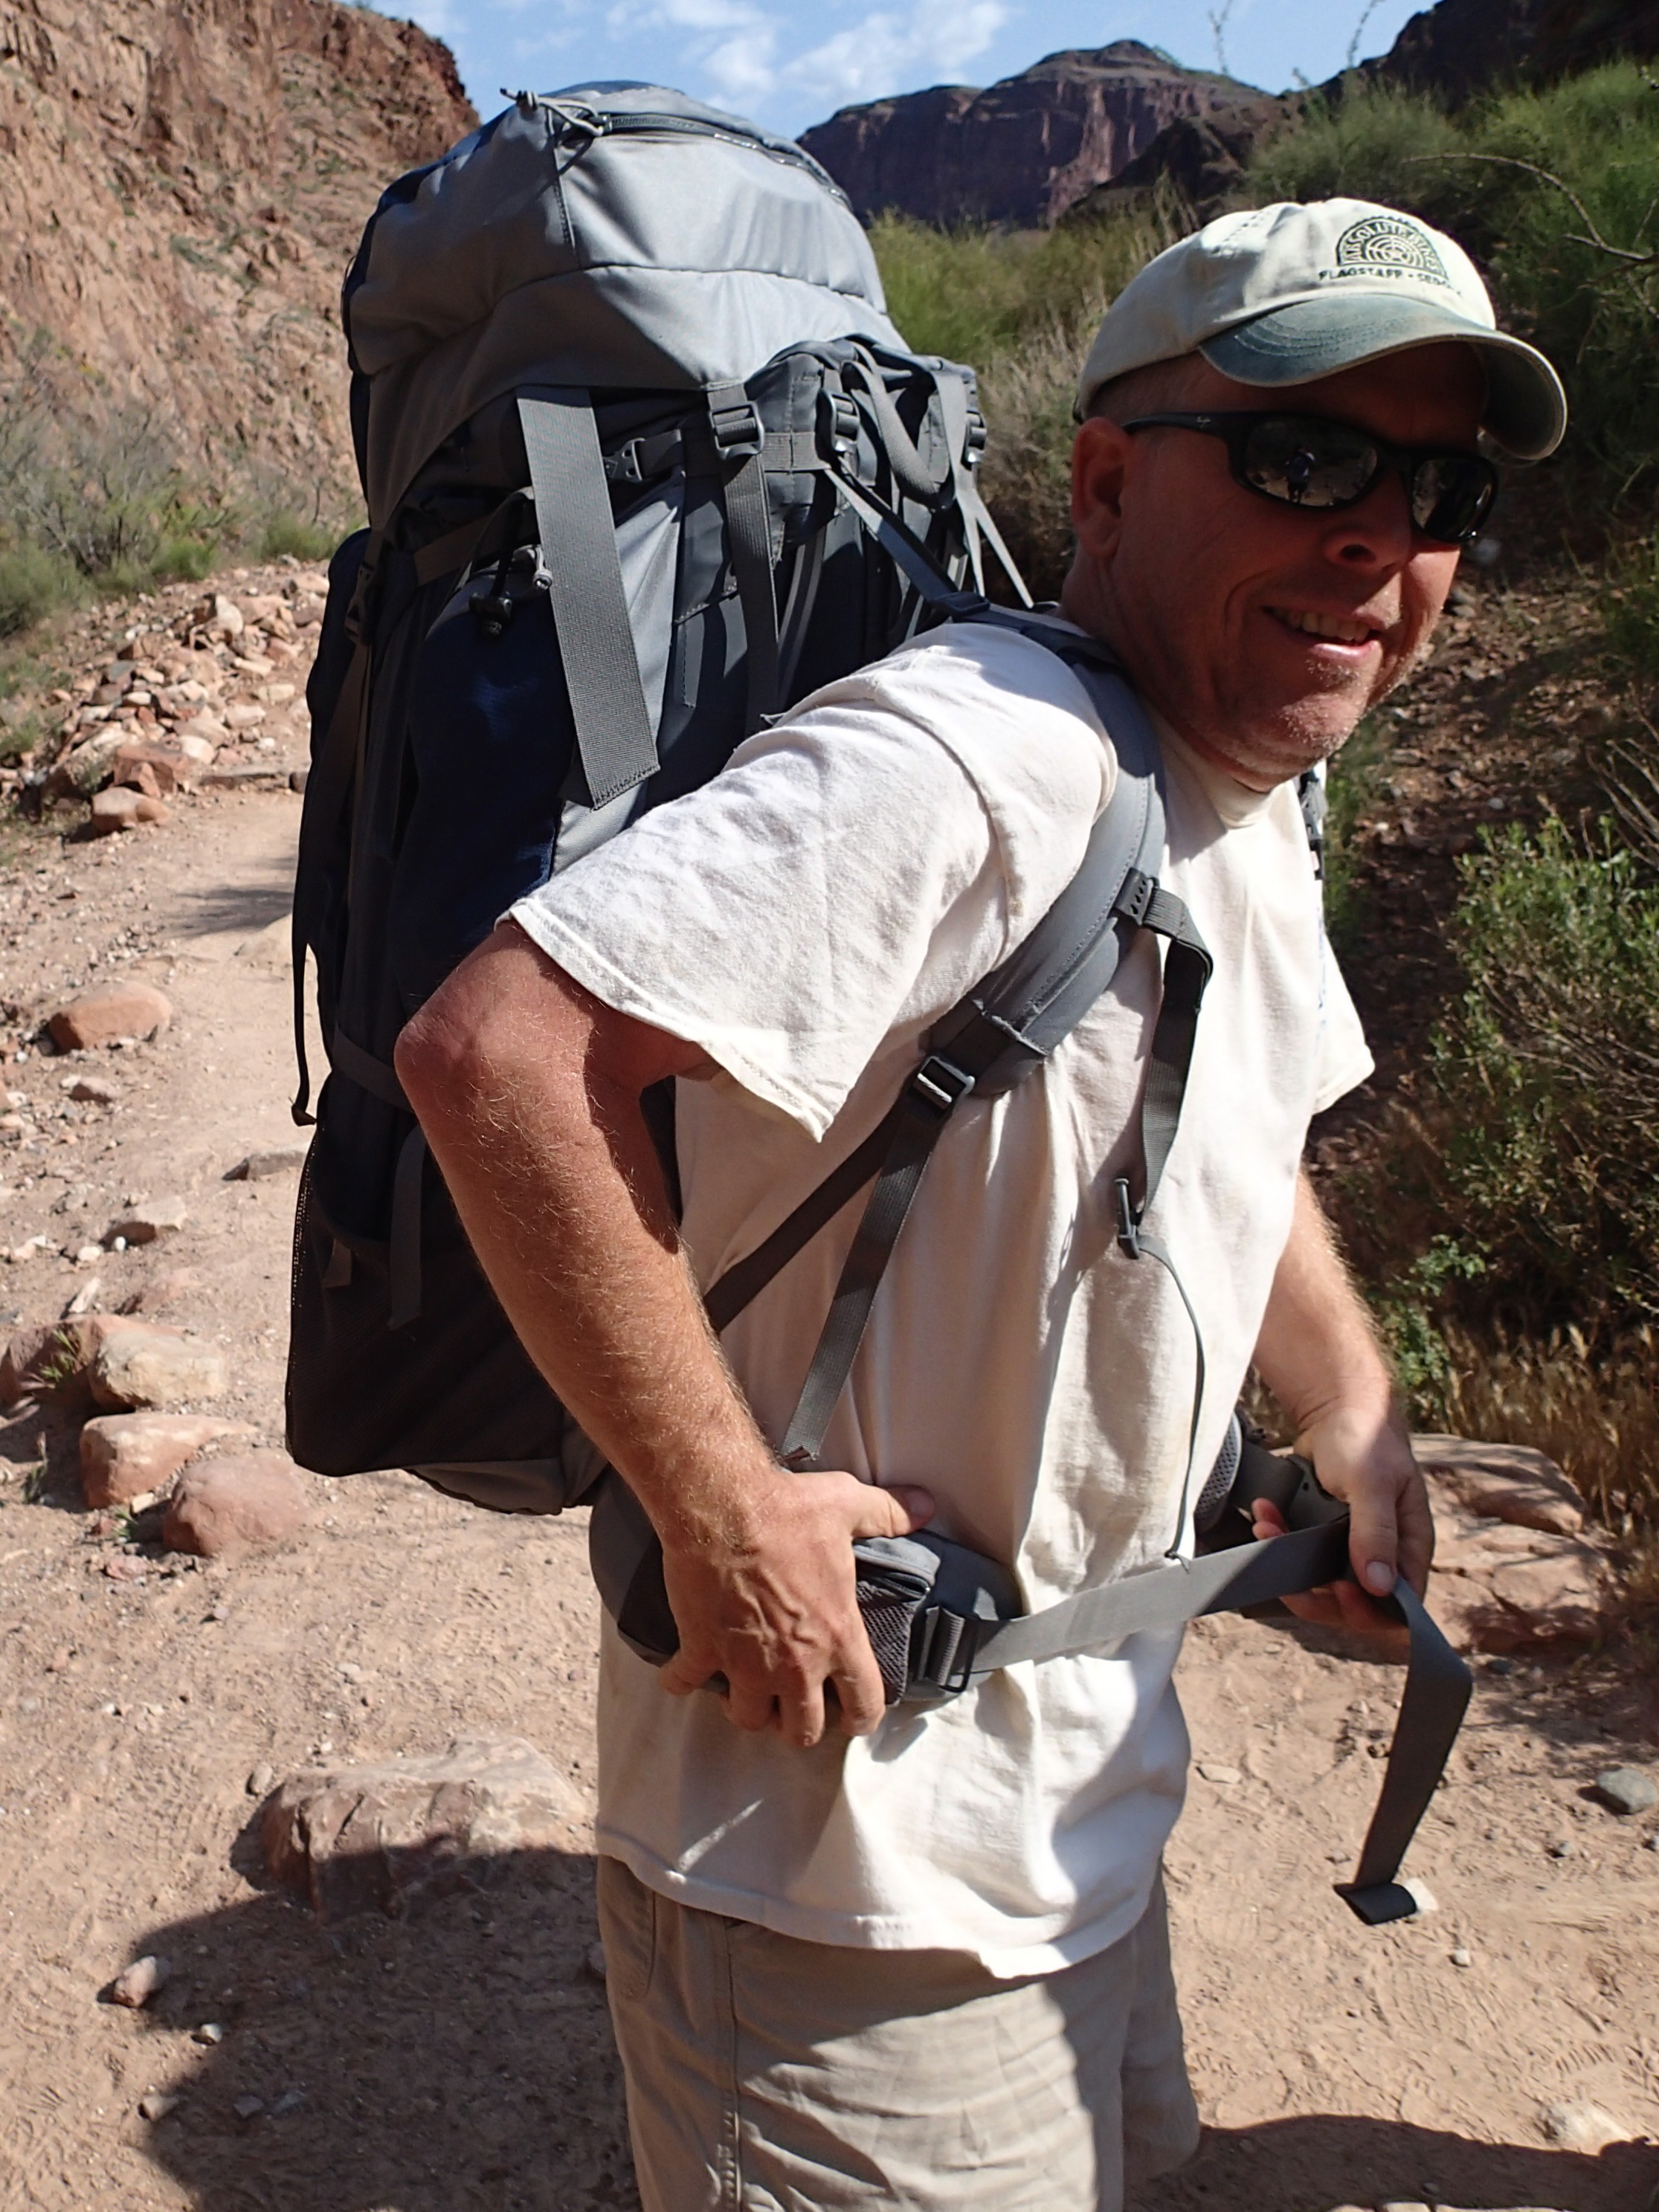
walking, hiking, adventure, spring, backpacking, grandcanyon